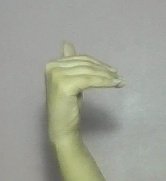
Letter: khaa